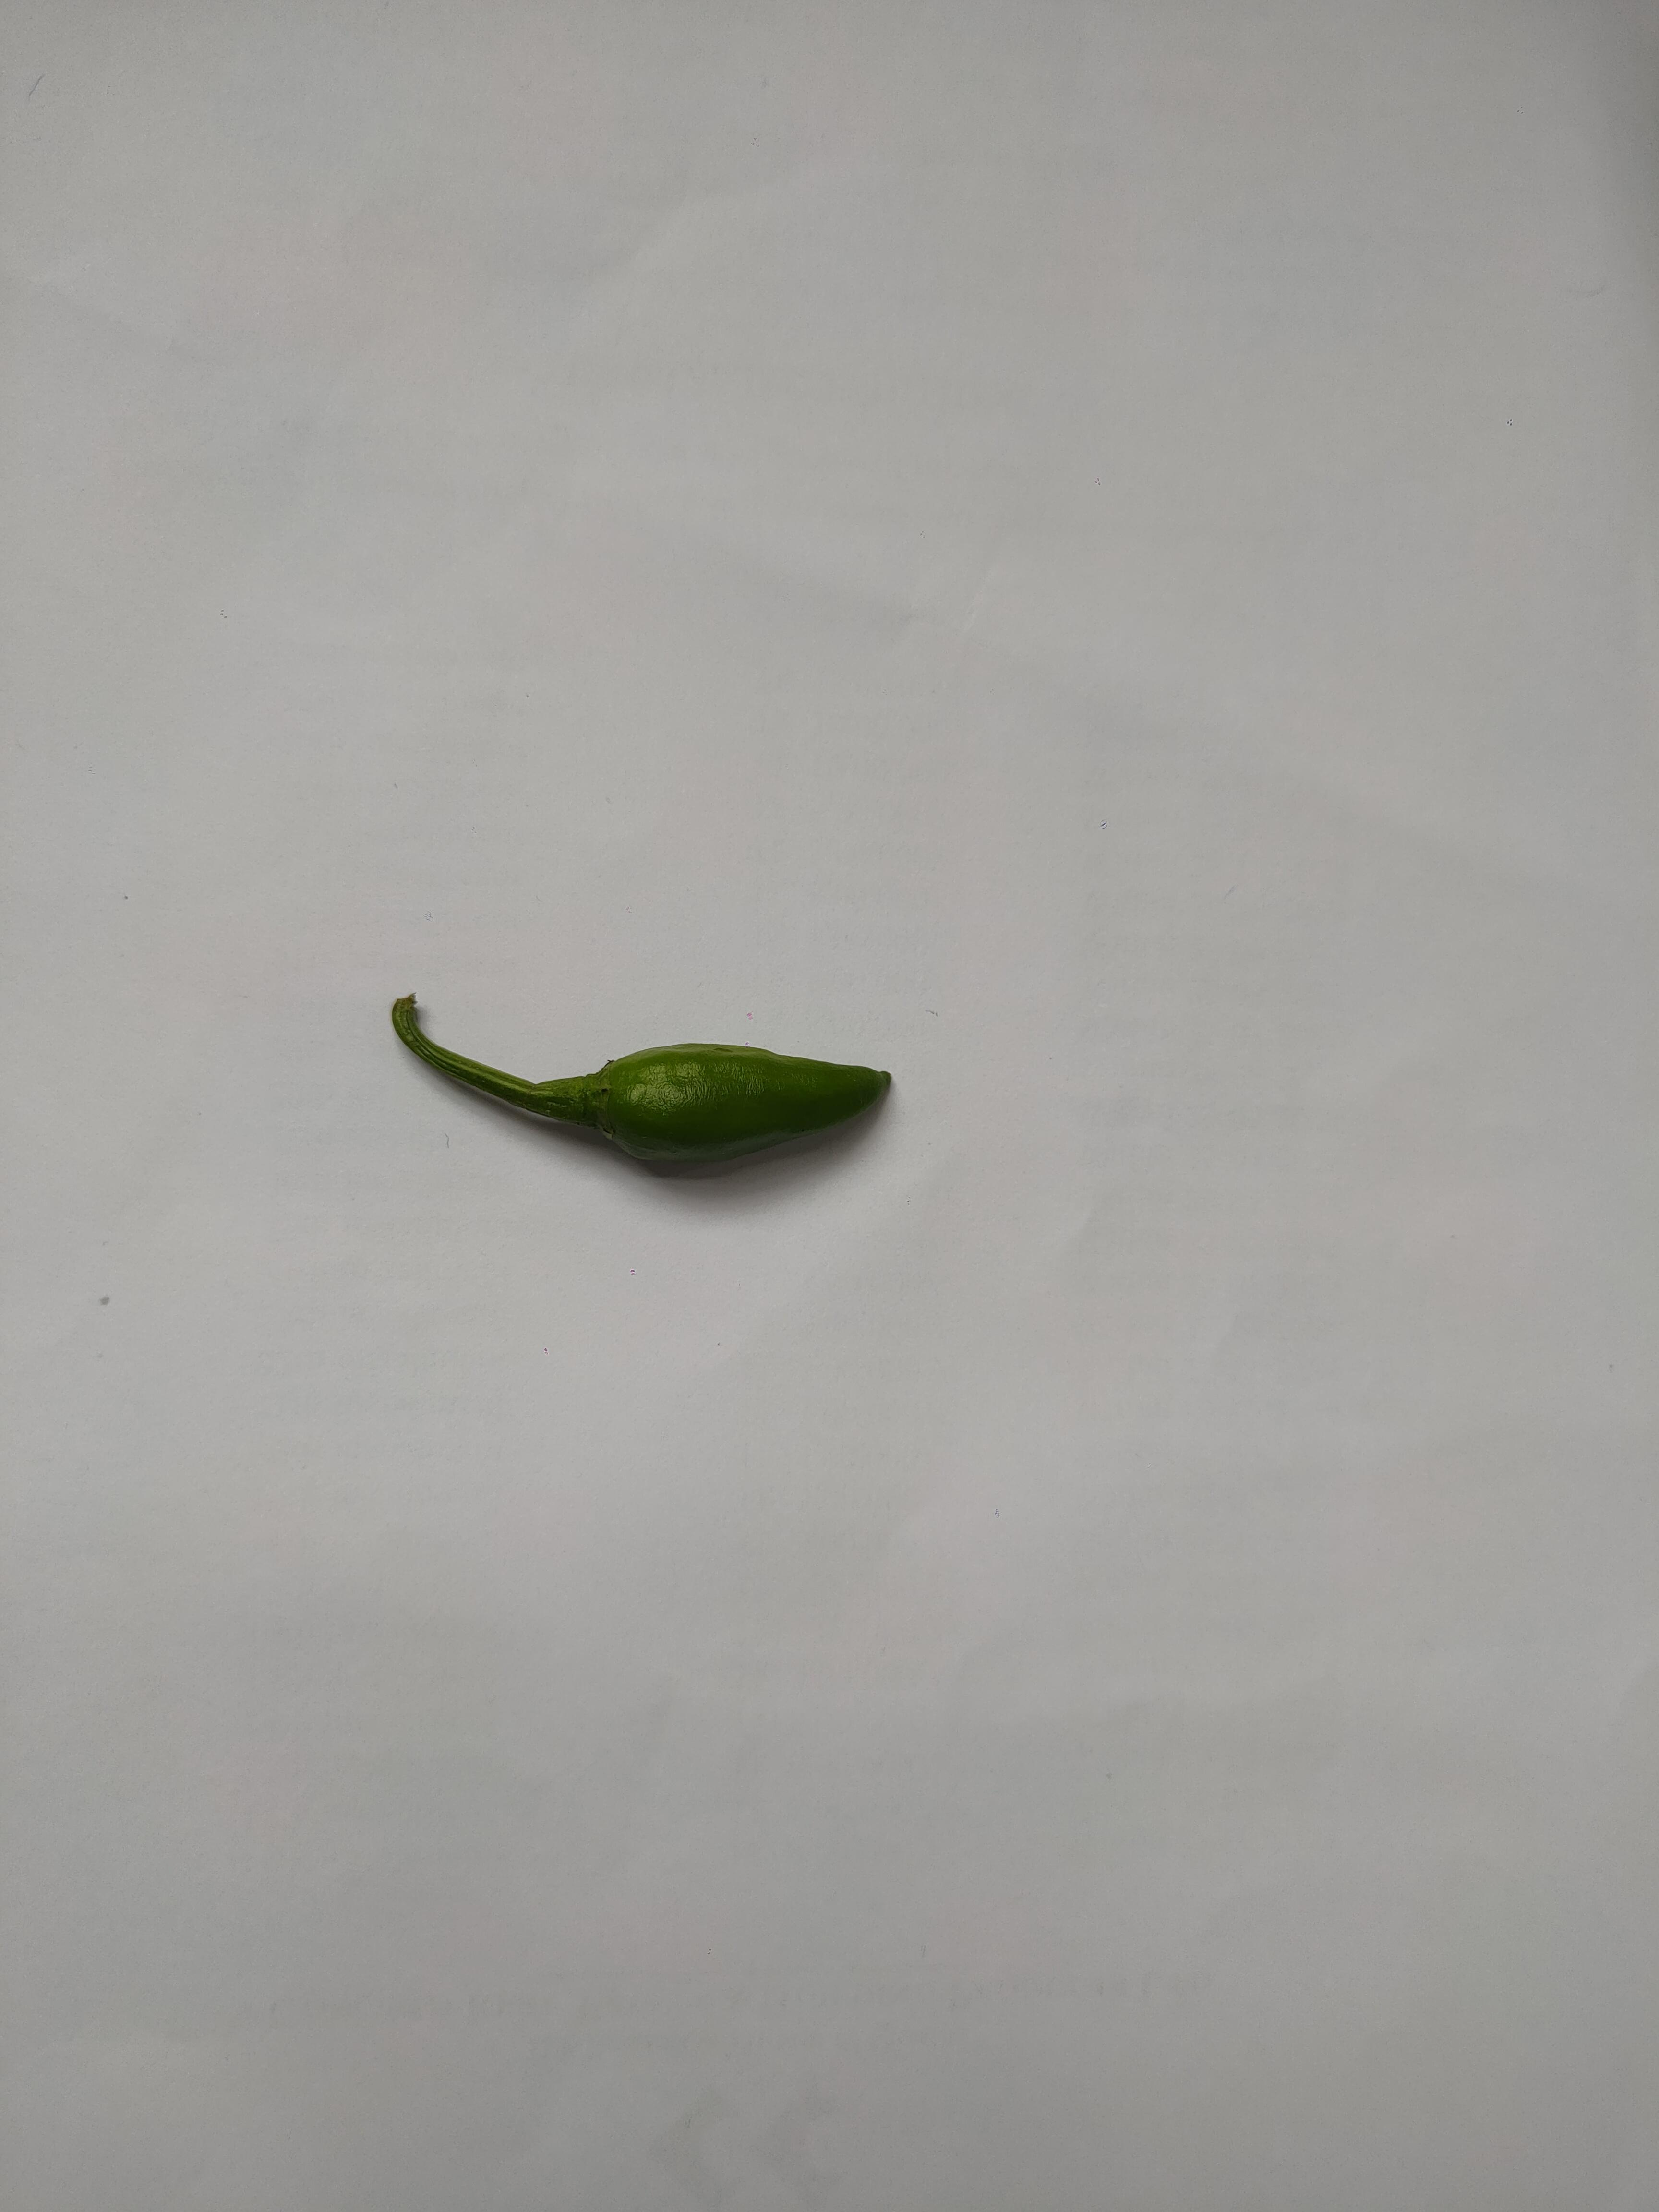
Label: Green Chili